The Illustrious Maurin

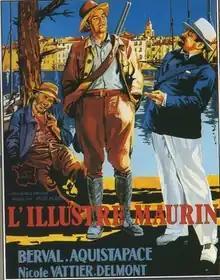

The Illustrious Maurin (French: L'illustre Maurin) is a 1933 French comedy film directed by André Hugon and starring Antonin Berval, Nicole Vattier and Jean Aquistapace. It is based on the 1908 novel "The Illustrious Maurin" by Jean Aicard. The film's sets were designed by the art director Robert-Jules Garnier. It is a sequel to the 1932 film "Maurin of the Moors" also directed by Hugon.